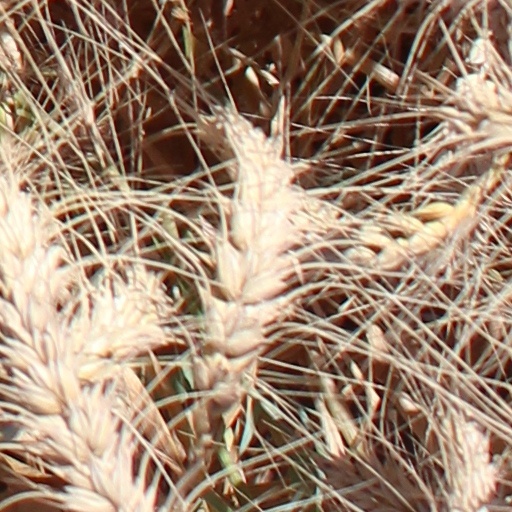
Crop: wheat